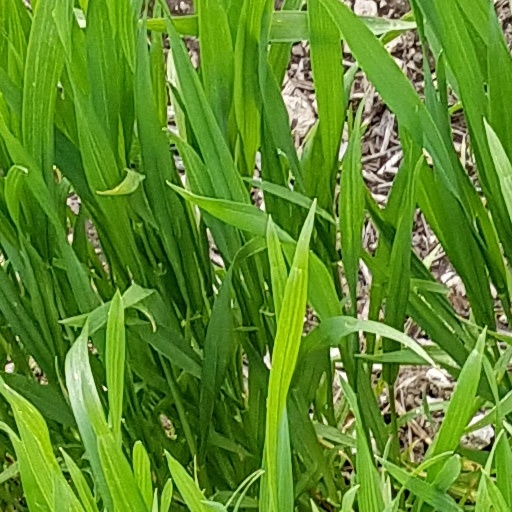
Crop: wheat